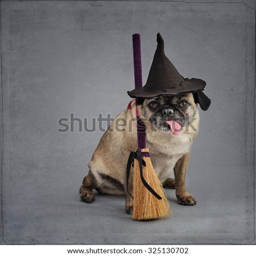
pug dog dressed as a witch for western christian holiday sitting on a grey backdrop with a textured overlay .